Floating Battery of Charleston Harbor

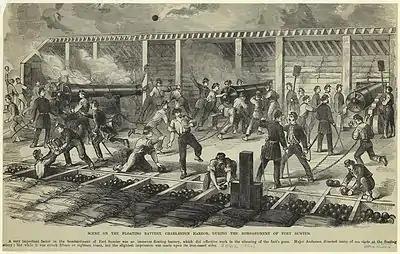
Artistic depiction of the Floating Battery of Charleston Harbor while engaged in the Battle of Fort Sumter

Sometime in the dark hours between April 9 and April 10, the battery was towed and emplaced near the western end of Sullivan's Island by order of Brigadier General P. G. T. Beauregard. It was manned by members of Company D of the South Carolina Artillery Battalion and commanded by Capt. Hamilton. On April 12, Hamilton's floating battery commenced in a 34-hour intermittent artillery siege against Union army forces occupying Ft. Sumter.